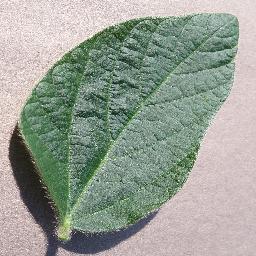
Label: Soybean___healthy